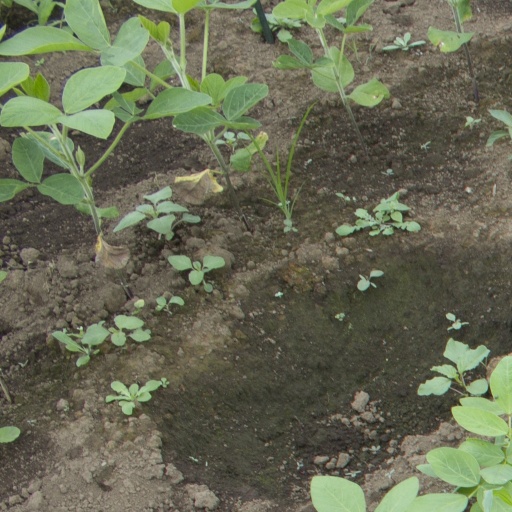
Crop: soybean